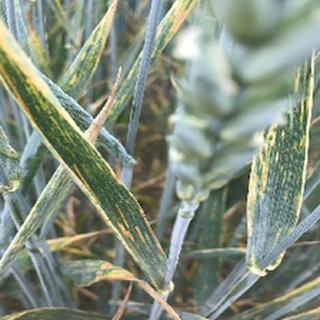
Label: wheat_yellow_rust